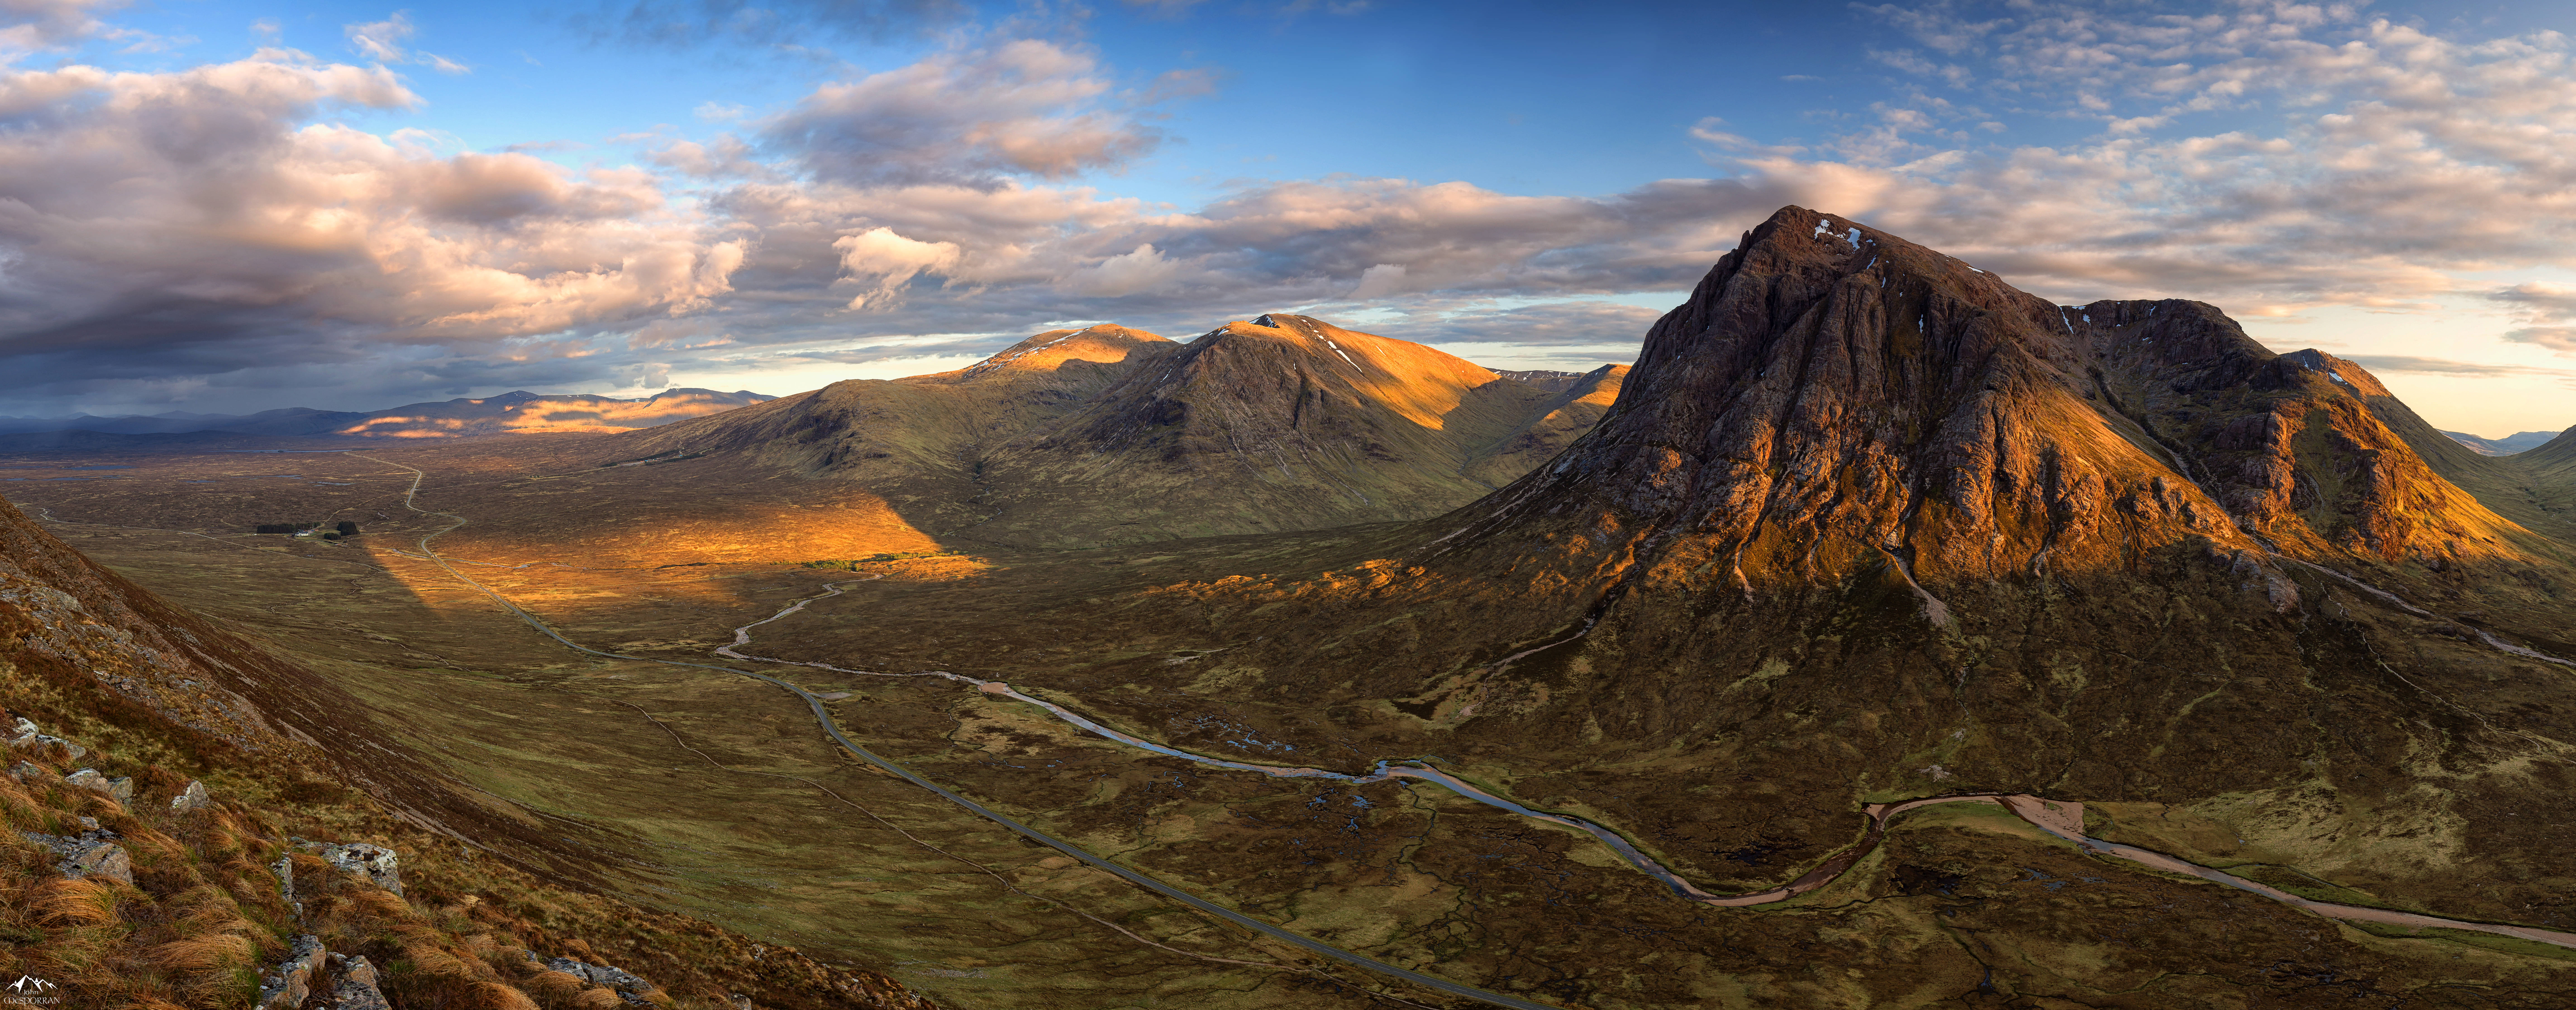
landscape, nature, rock, wilderness, mountain, cloud, sunrise, hill, mountain range, highland, ridge, cool image, plateau, scotland, fell, i, glencoe, highlands, buachailleetivemor, landform, geographical feature, mountainous landforms